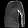
Label: Pullover